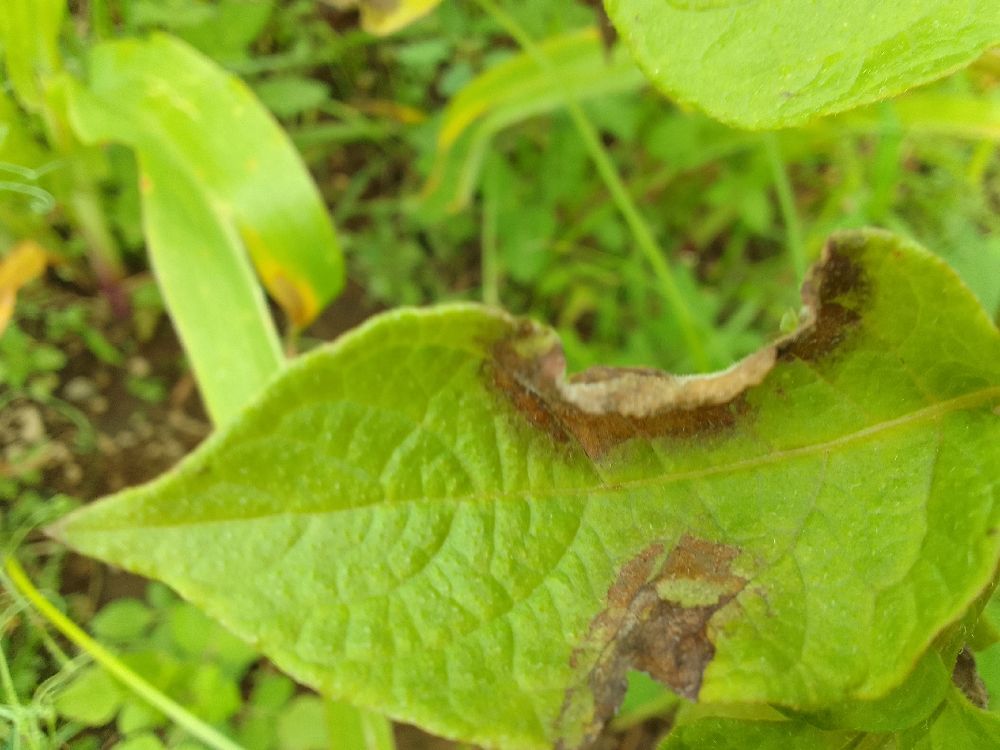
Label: Late blight